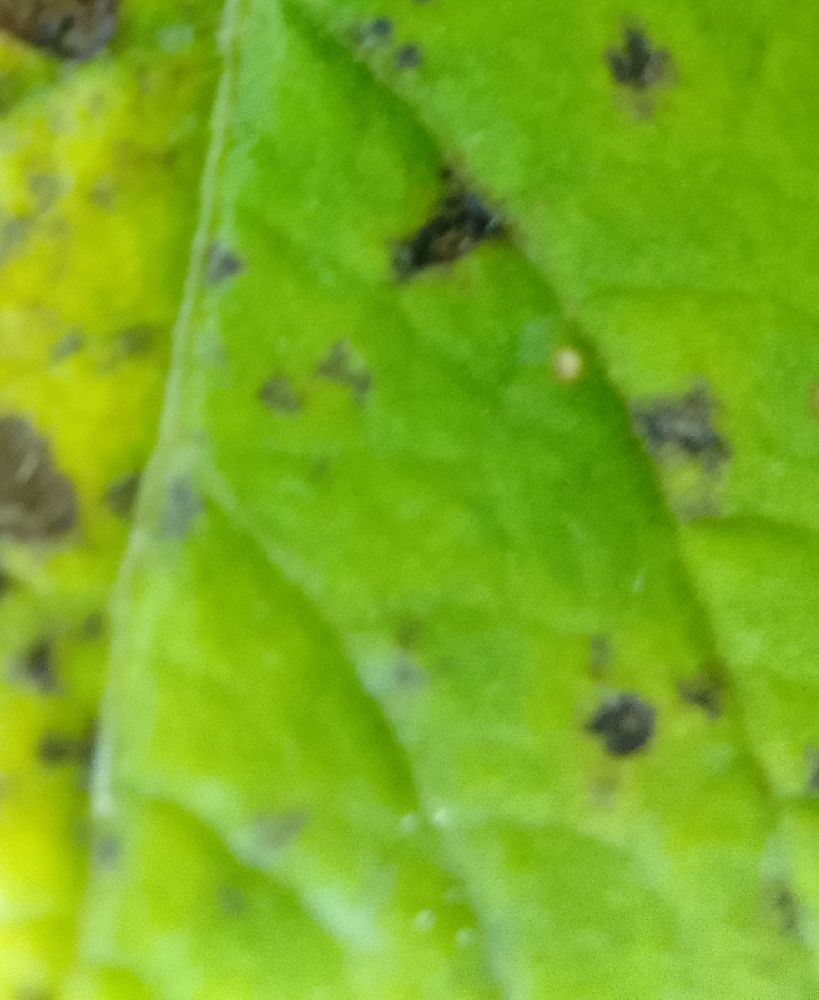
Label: Early blight